Battle of Romani

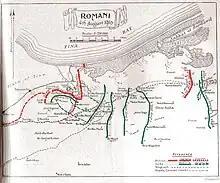

The Ottoman centre and left columns were skilfully led round the open flank of the infantry's entrenchments and on towards the camp and railway. After the moon had set at around 02:30, the Germans and Ottomans made a bayonet charge on Mount Meredith. Although vastly outnumbered, the light horsemen fought an effective delaying action at close quarters, but were forced to relinquish ground slowly and to ultimately evacuate the position by 03:00. Without the benefit of moon light, the light horsemen had fired at the flashes of the enemy's rifles until they were close enough to use bayonets. The 1st Light Horse Brigade was eventually forced back; withdrawing slowly, troop covering troop with steady accurate fire, staving off a general attack with the bayonet to their fall-back position; a large east/west sand dune called Wellington Ridge at the southern edge of the Romani encampment. During the retirement to Wellington Ridge, the covering squadrons on the left near Katib Gannit were also attacked, as was the squadron on the right, which was taken in the flank and suffered considerable loss, but managed to hold its ground until the position in its rear was occupied. By 03:30, all light horsemen south of Mount Meredith had been forced back to their led horses and had succeeded in disengaging and falling back to their second position. Soon after, an Ottoman machine gun was shooting down on the light horse from Mount Meredith.